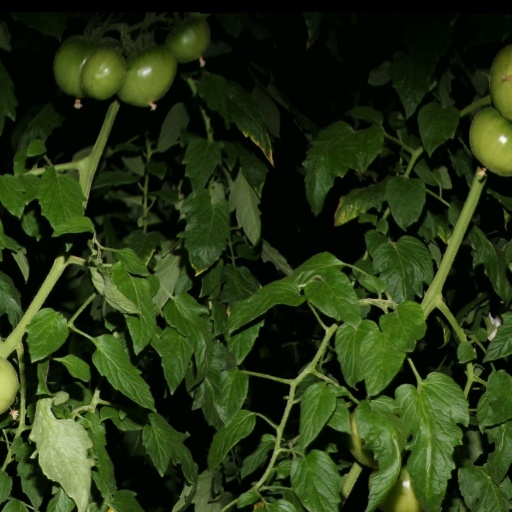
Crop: tomato